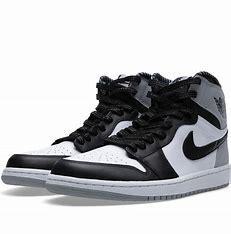
Brand: Jordan
Model: 1 OG